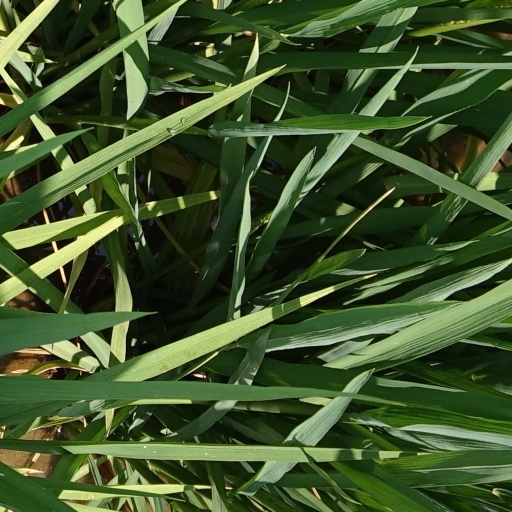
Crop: rice